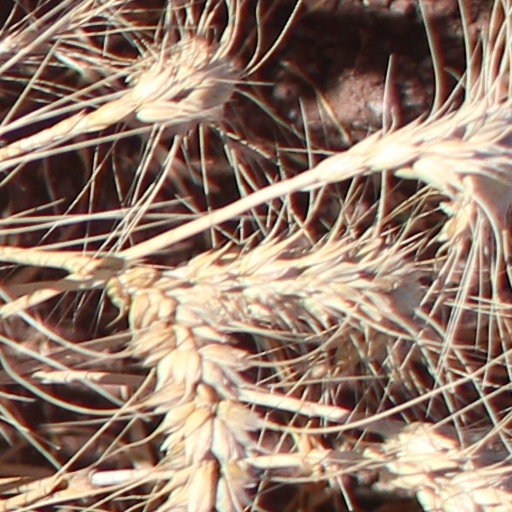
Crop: wheat